Scatterbox

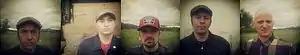
Scatterbox band members Tom White, Jared Brown, Scott Rozell, Ryan White and Mark Cogburn

Scatterbox is an American punk rock band from Coeur d'Alene, Idaho. Formed in 2000, the current lineup includes Tom White (vocals), Scott Rozell (drums), Mark Cogburn (guitar), Ryan White (bass), and Sean Nicol (guitar). They are currently signed with Blackhouse Records of Spokane, Washington. Scatterbox has released five full-length albums (including one live record), and three EPs, one of which was a split release with the now-defunct Spokane, Washington band, American Zero (whose members went on to join The Lashes, Moral Crux, and Kay Kay and His Weathered Underground).